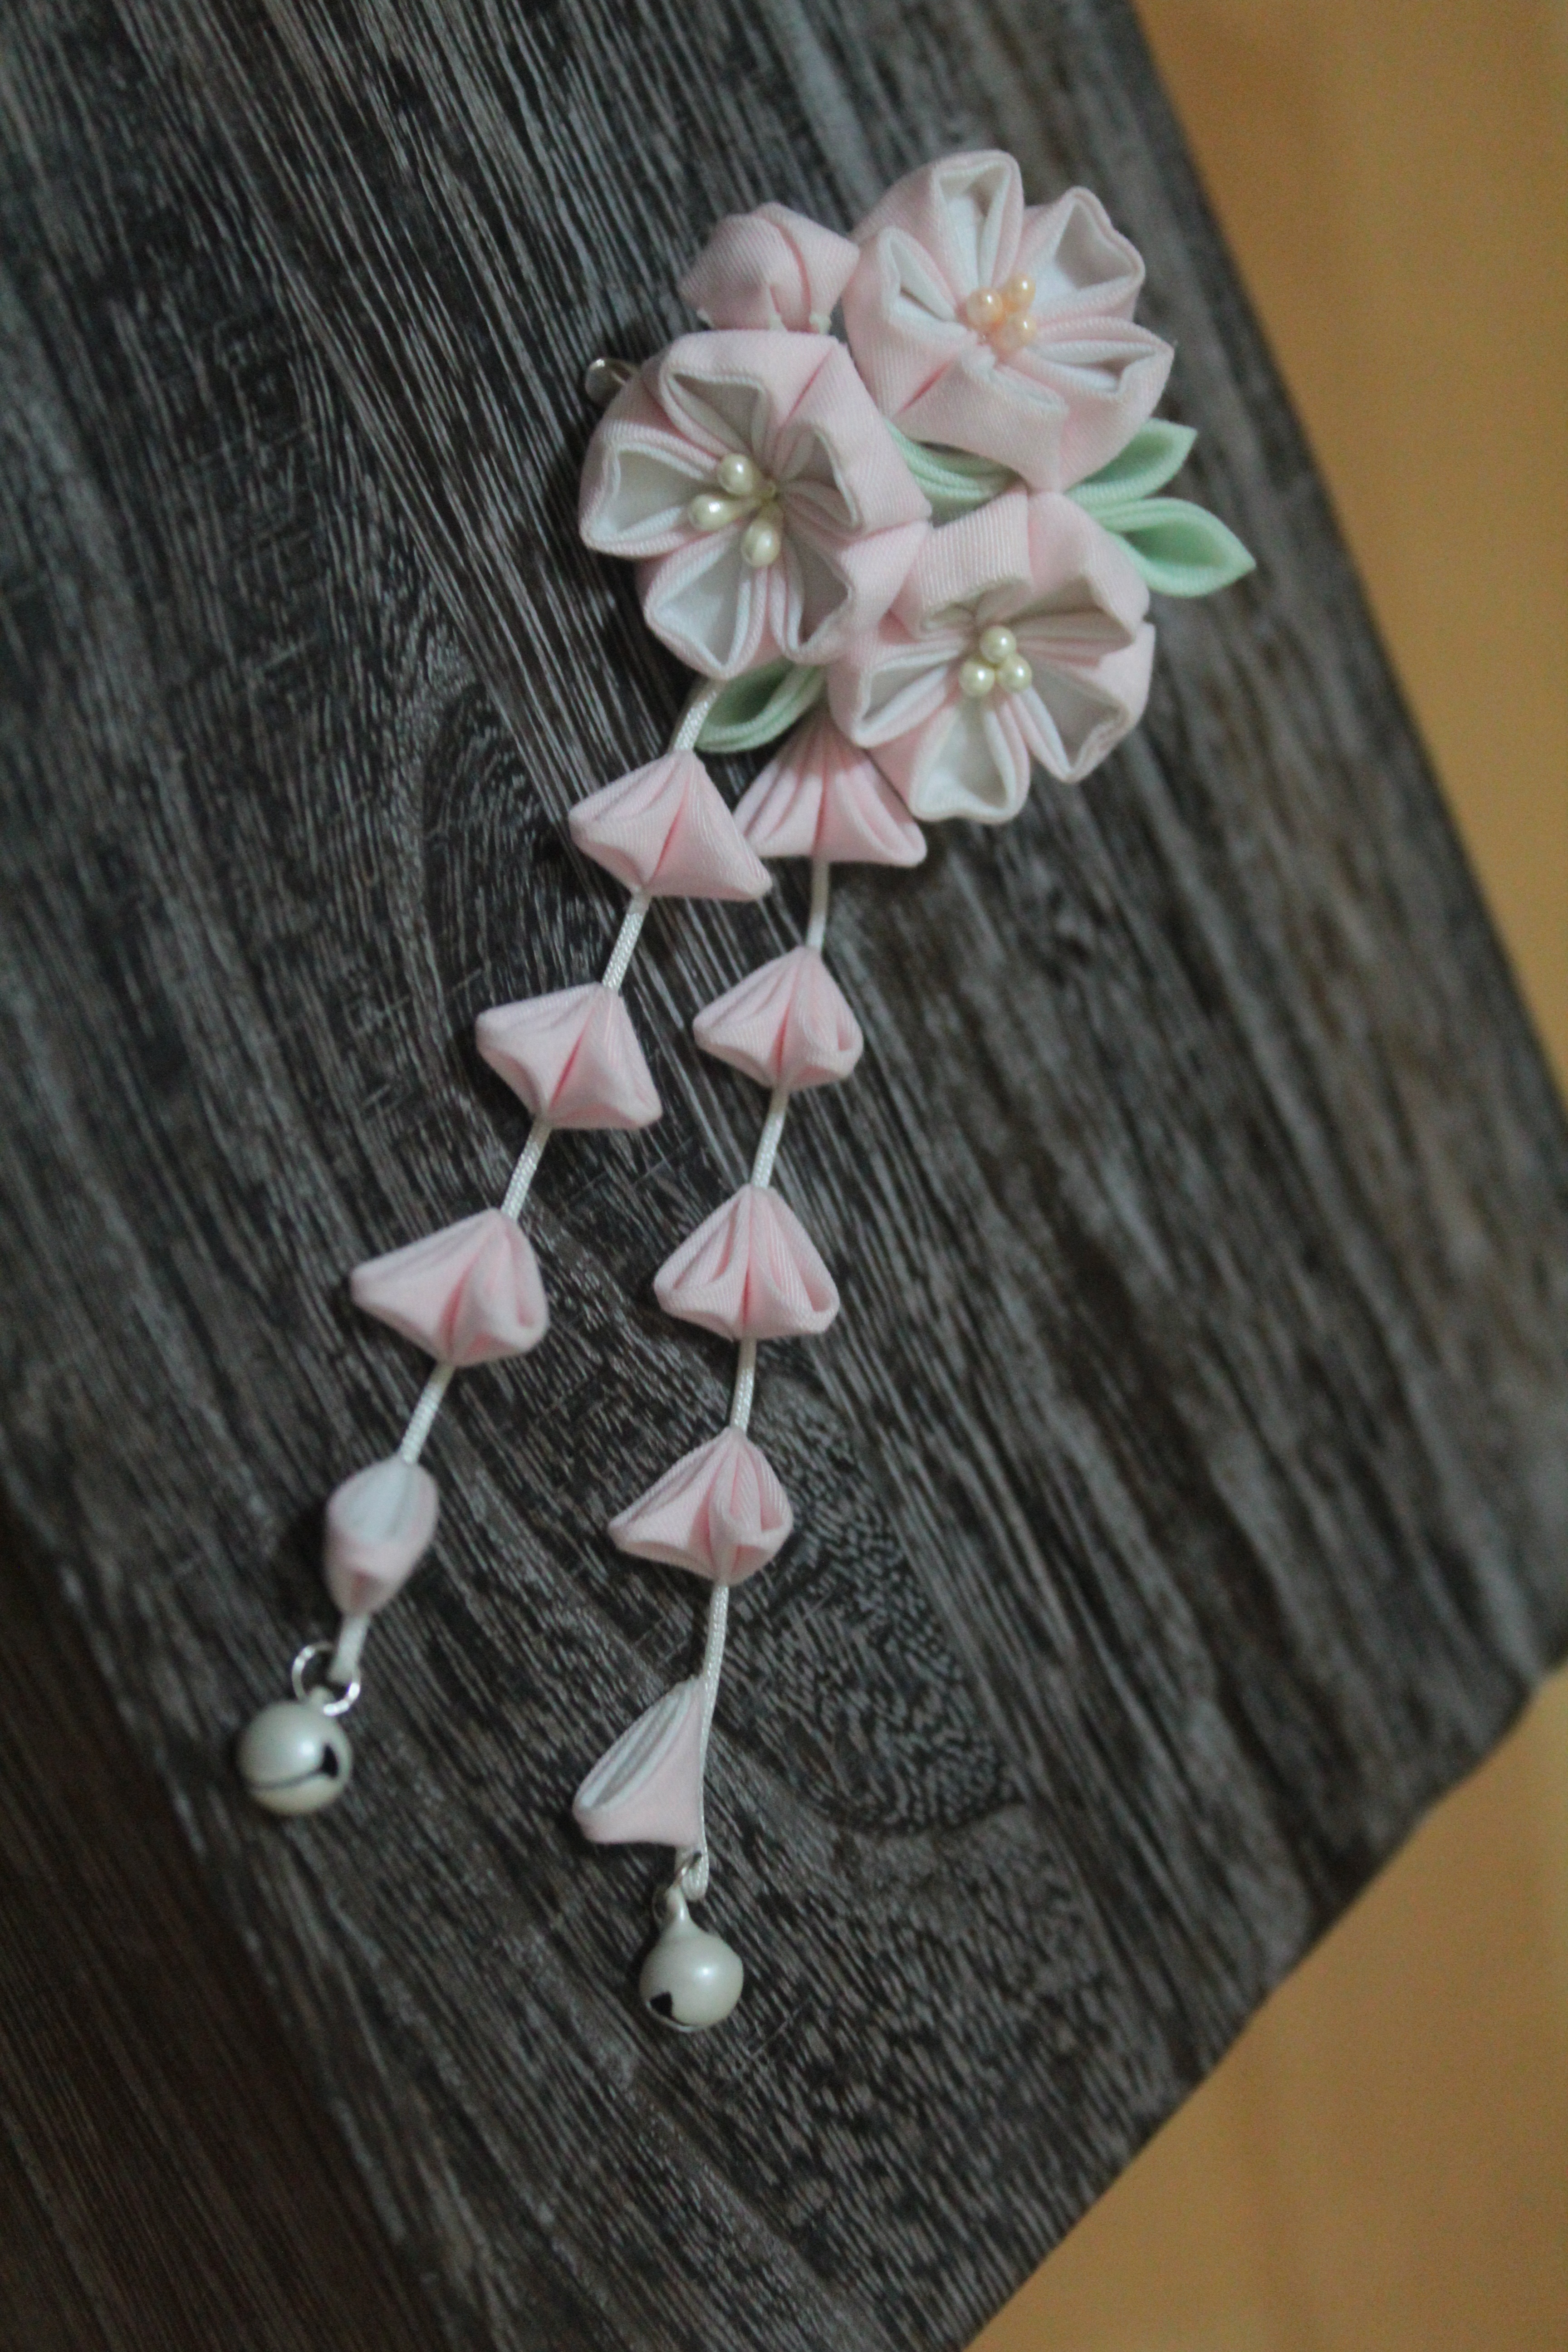
flower, petal, jewellery, art, japanese, pink red, cherry blossoms, fashion accessory, and the wind, small objects, good workers